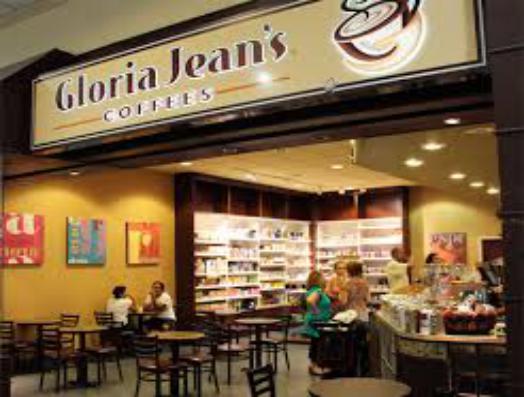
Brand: Gloria Jean's Coffees
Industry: Food